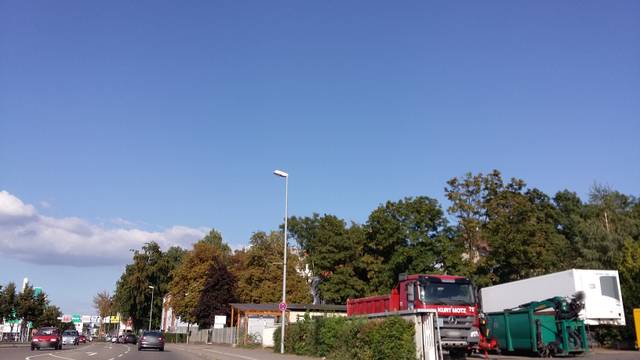
Region: Germany
Coordinates: 48.393, 10.012